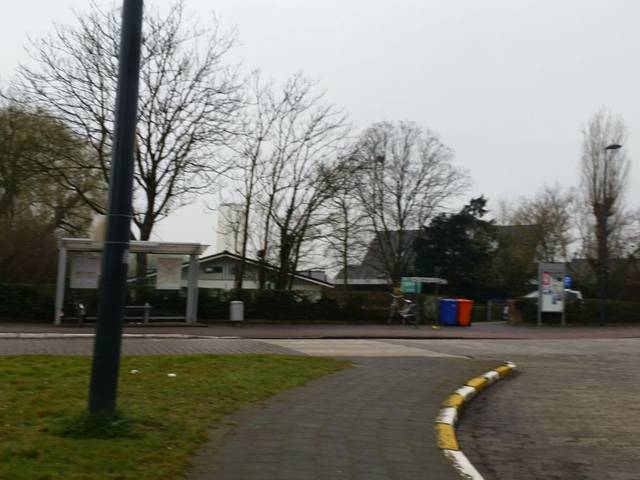
Region: Belgium
Coordinates: 51.048, 3.705